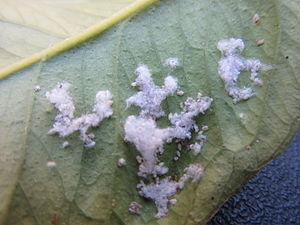
Aleurothrixus est un genre d'insectes de l'ordre des hémiptères.